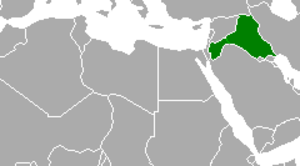
La Fédération arabe d'Irak et de Jordanie était une fédération formée en 1958 par l'union de l'Irak et de la Jordanie, qui n'exista que l'espace de quelques mois.